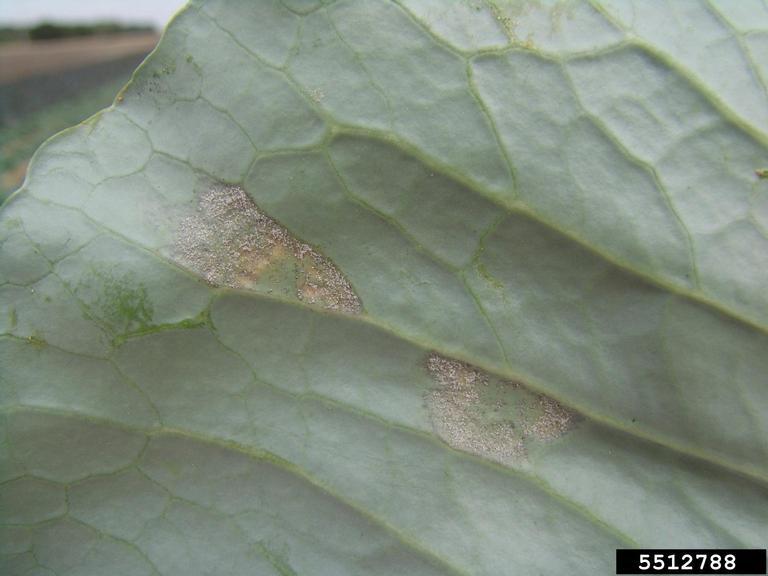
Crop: unknown
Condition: cabbage_cabbage_downy_mildew